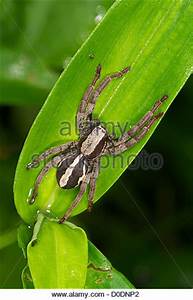
Label: spider